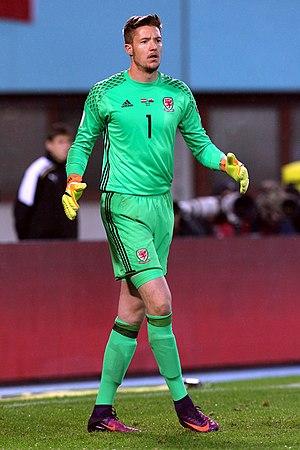
Robert Wayne Hennessey, né le 24 janvier 1987 à Bangor, est un footballeur international gallois qui évolue au poste de gardien de but à Crystal Palace.